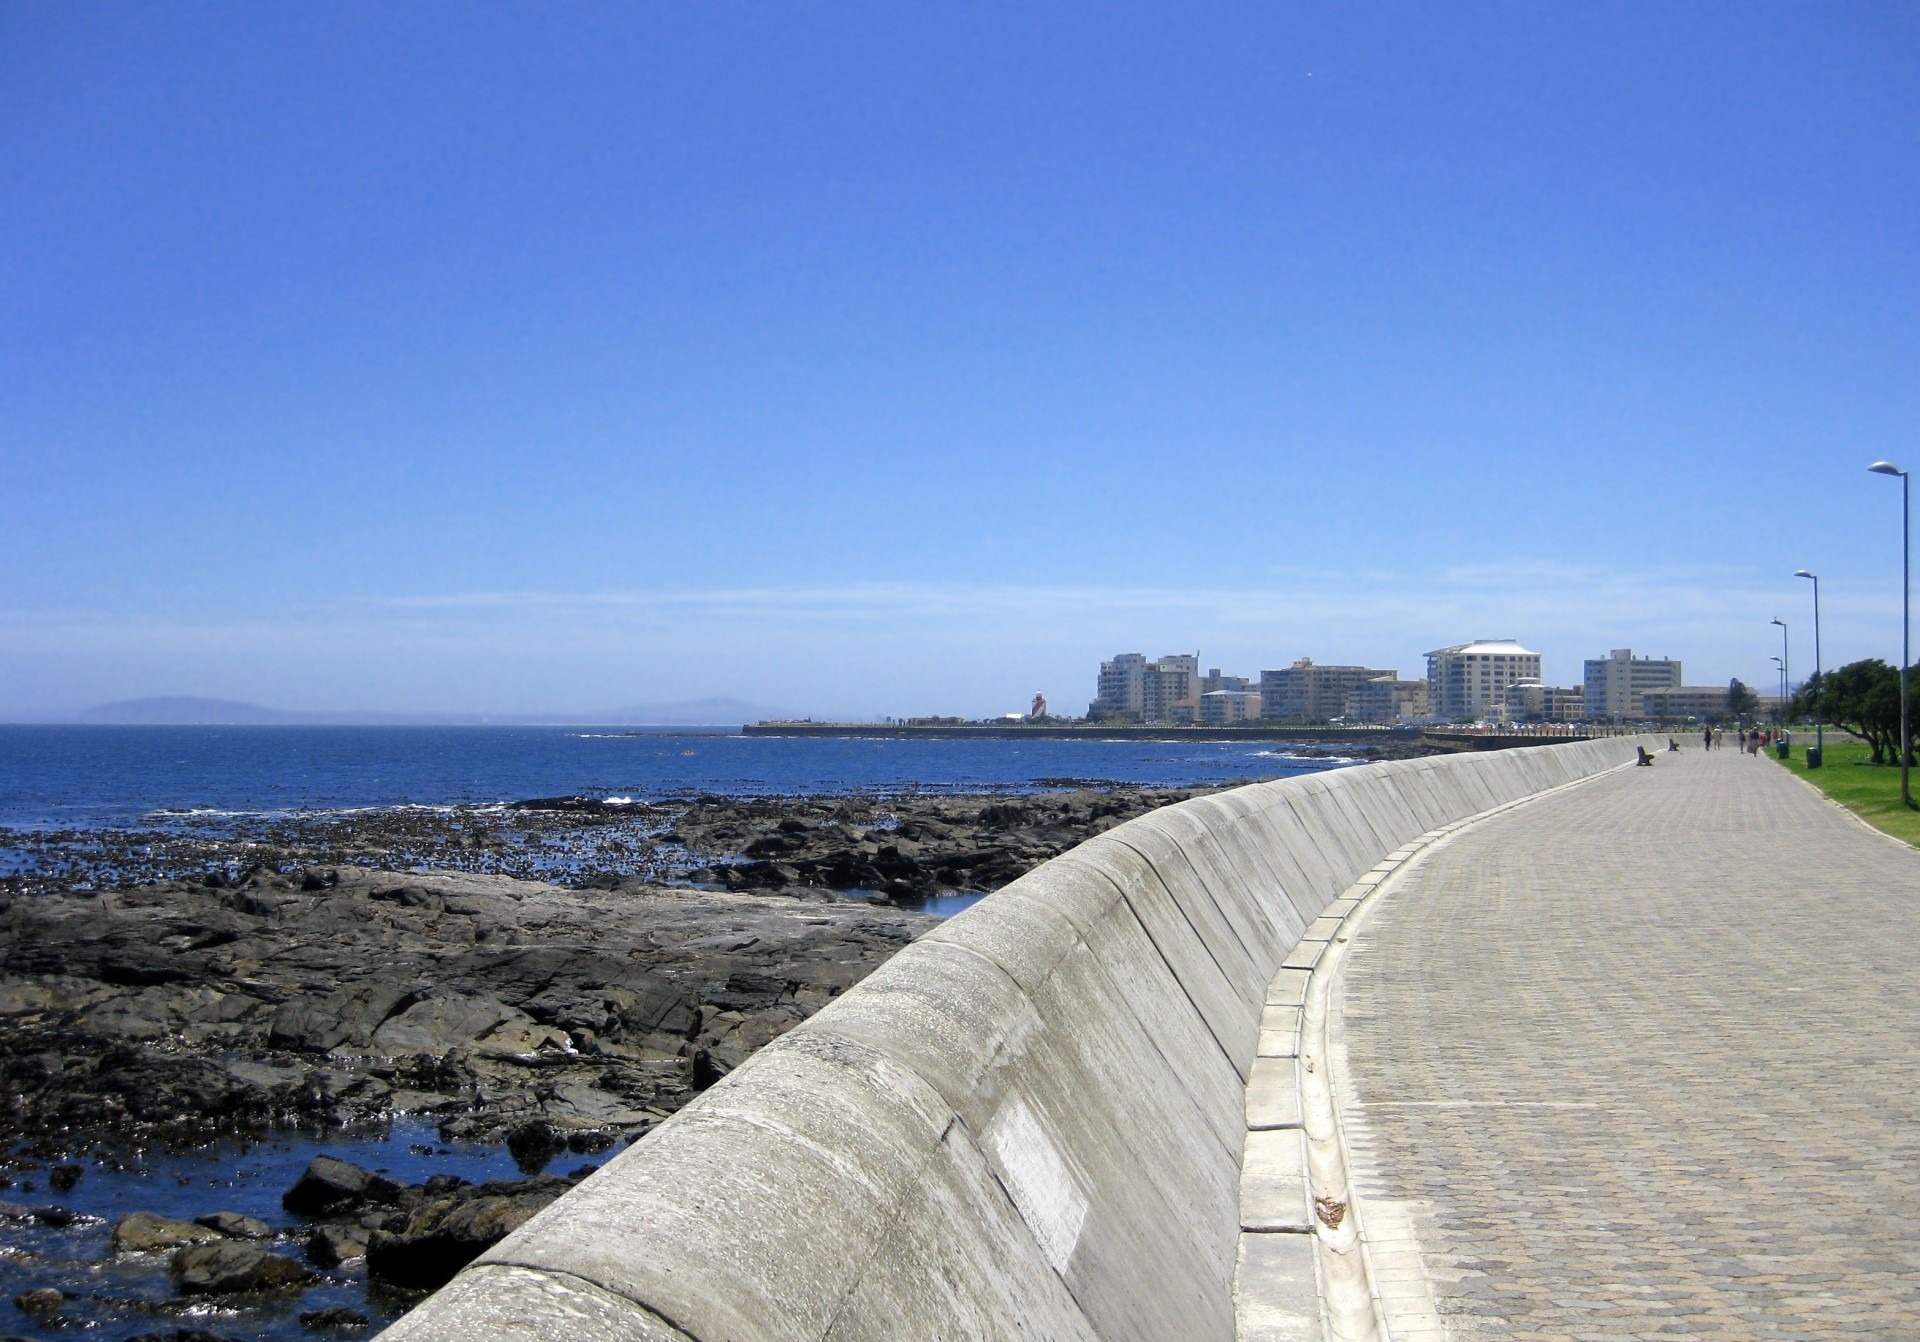
beach, sea, coast, water, sand, ocean, horizon, boardwalk, shore, town, walkway, vacation, bay, blue, reservoir, body of water, blue sky, waves, promenade, breakwater, cape, kelp, cape town, sea wall